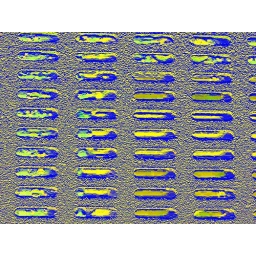
a picture of a satelite box vent, modified on the computer... azul = blue in spanish...